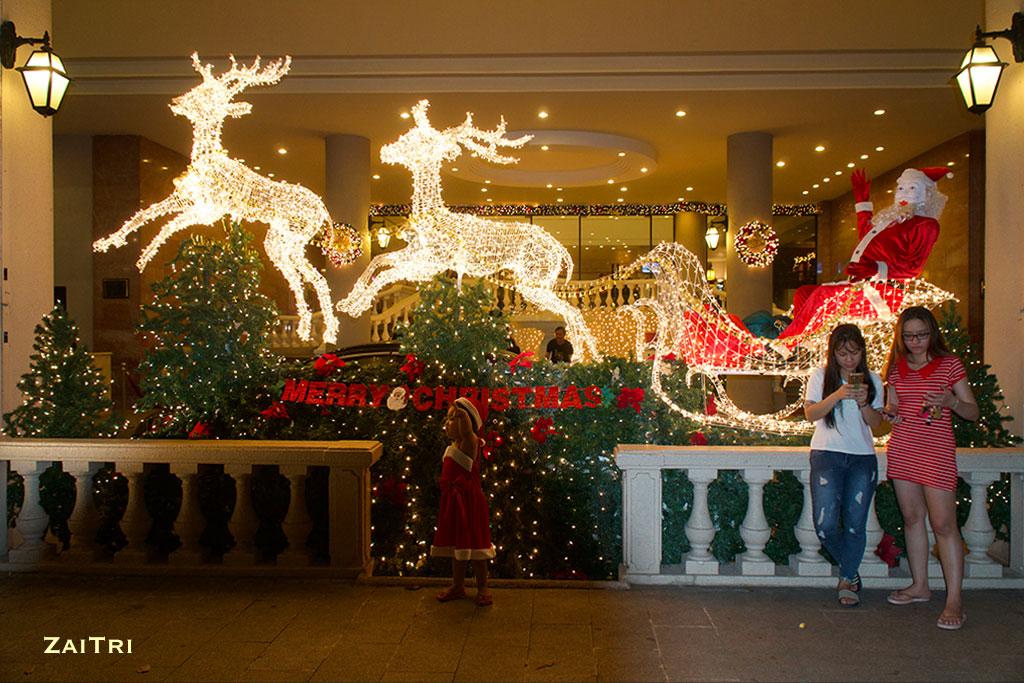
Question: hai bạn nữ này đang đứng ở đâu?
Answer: ở gần một bức tượng ông già noel